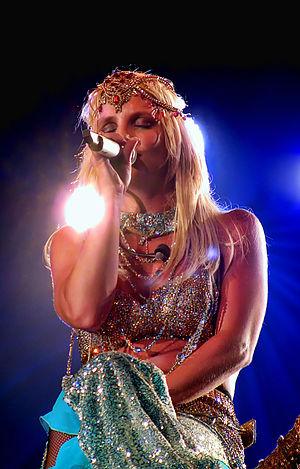
Everytime est une chanson de l'artiste chanteuse américaine pop Britney Spears, issue de son quatrième album, In the Zone. Celle-ci est parue le 17 mai 2004, sous Jive Records en tant que troisième single de l'album. Après sa rupture avec le chanteur pop, Justin Timberlake, Spears se lie d'amitié avec une choriste de ce dernier, Annet Artani. Ensemble, elles commencent à écrire des chansons dans la maison de Britney Spears à Los Angeles, et se rendent ensuite en Allemagne, où Everytime a été écrit. Spears a composé la musique au piano, et a développé les paroles avec Artani. La chanson a été écrite selon Artani comme une réponse au single de Timberlake, Cry Me a River ainsi qu'à diverses interviews radio données par le chanteur. Cependant, Britney Spears n'a jamais confirmé ou démenti ces allégations.